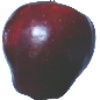
Label: Apple Red Delicious 1